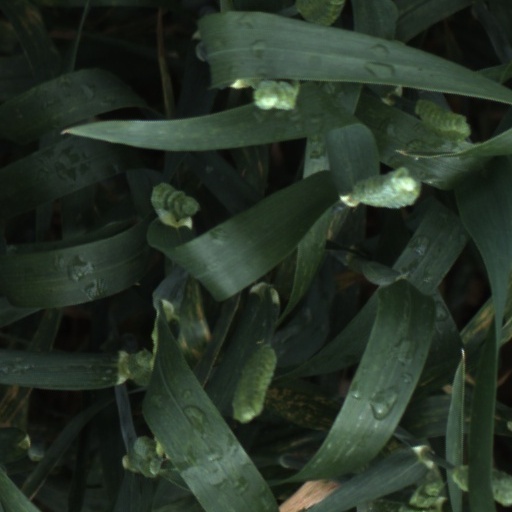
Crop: wheat